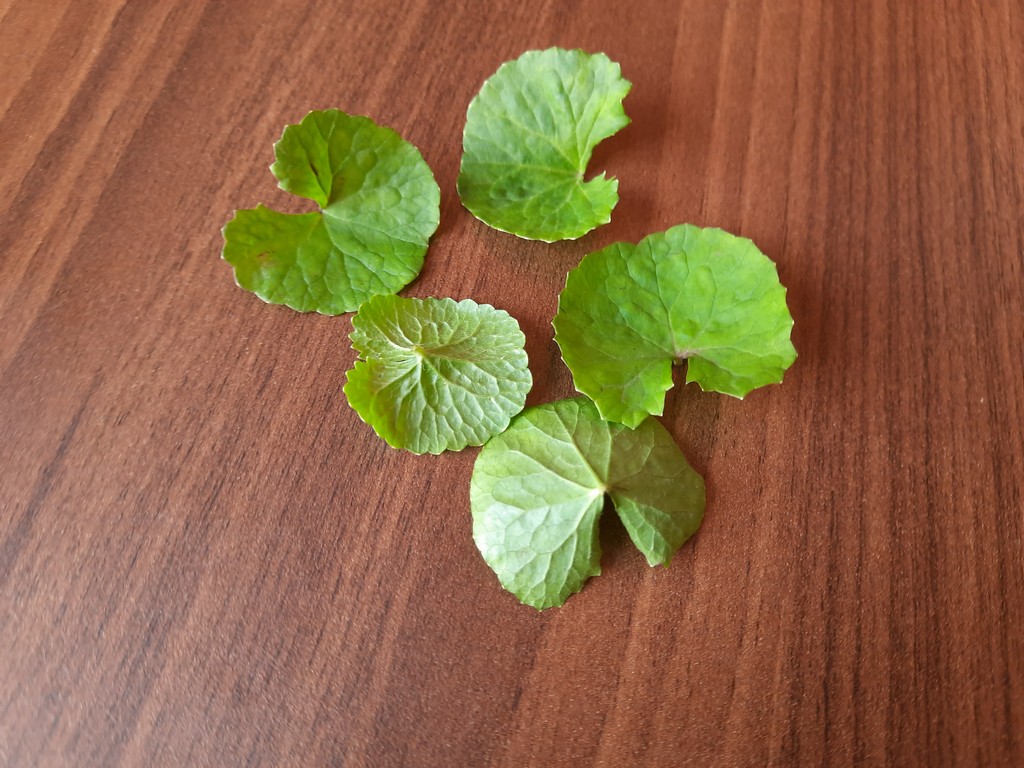
Label: Healthy